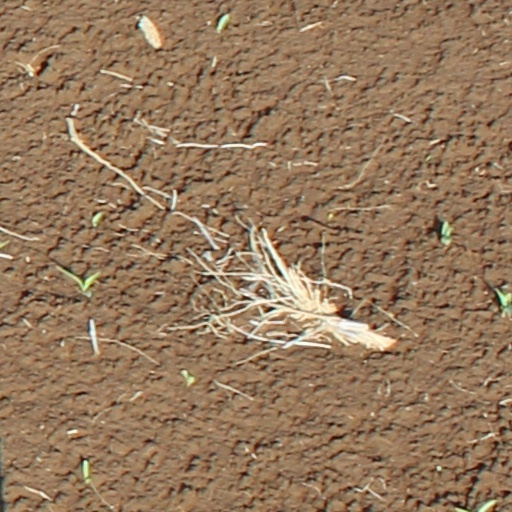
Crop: wheat